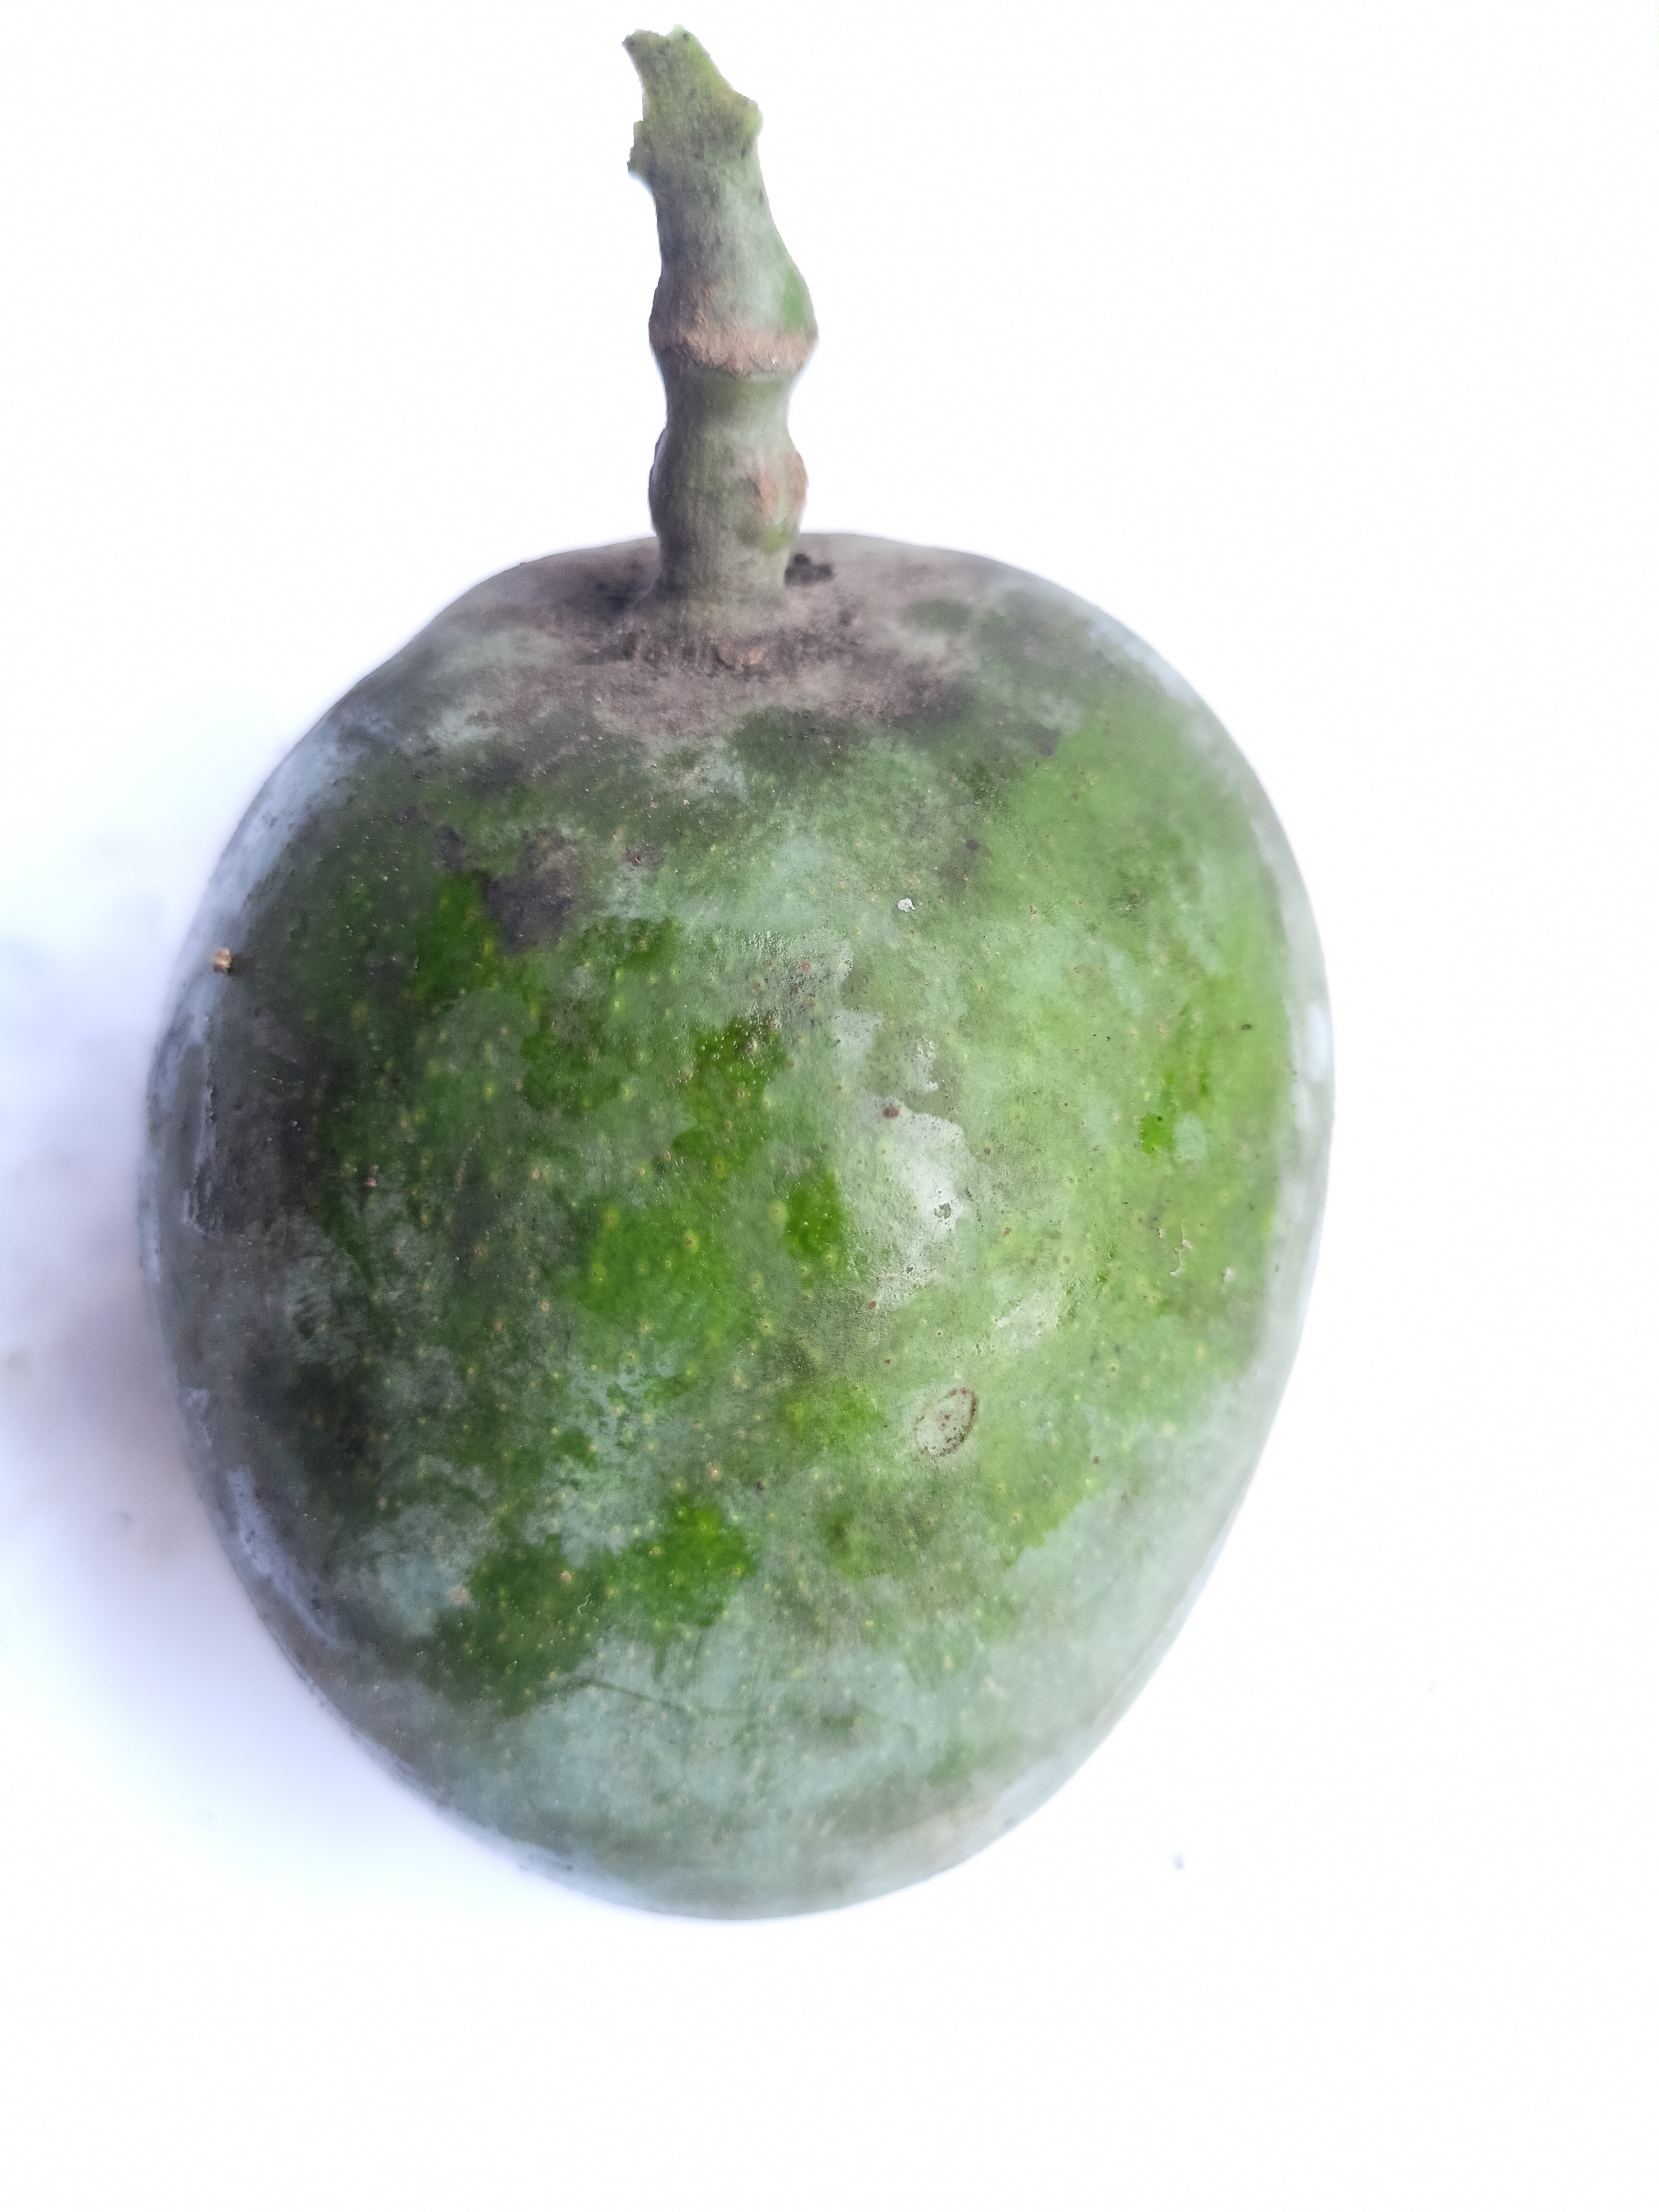
Mango variety: Khrishapat